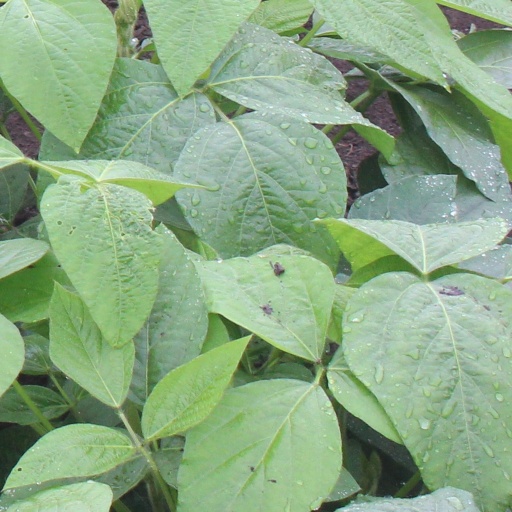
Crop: soybean